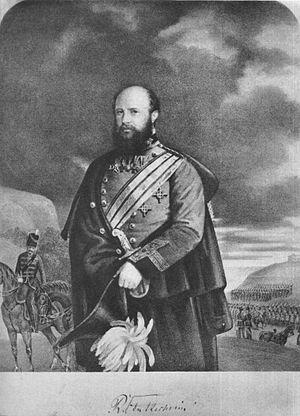
Le baron Richard Carl Gustav Ludwig Wilhelm Julius von Stutterheim est un officier prussien devenu britannique, commandant la Légion anglo-allemande.